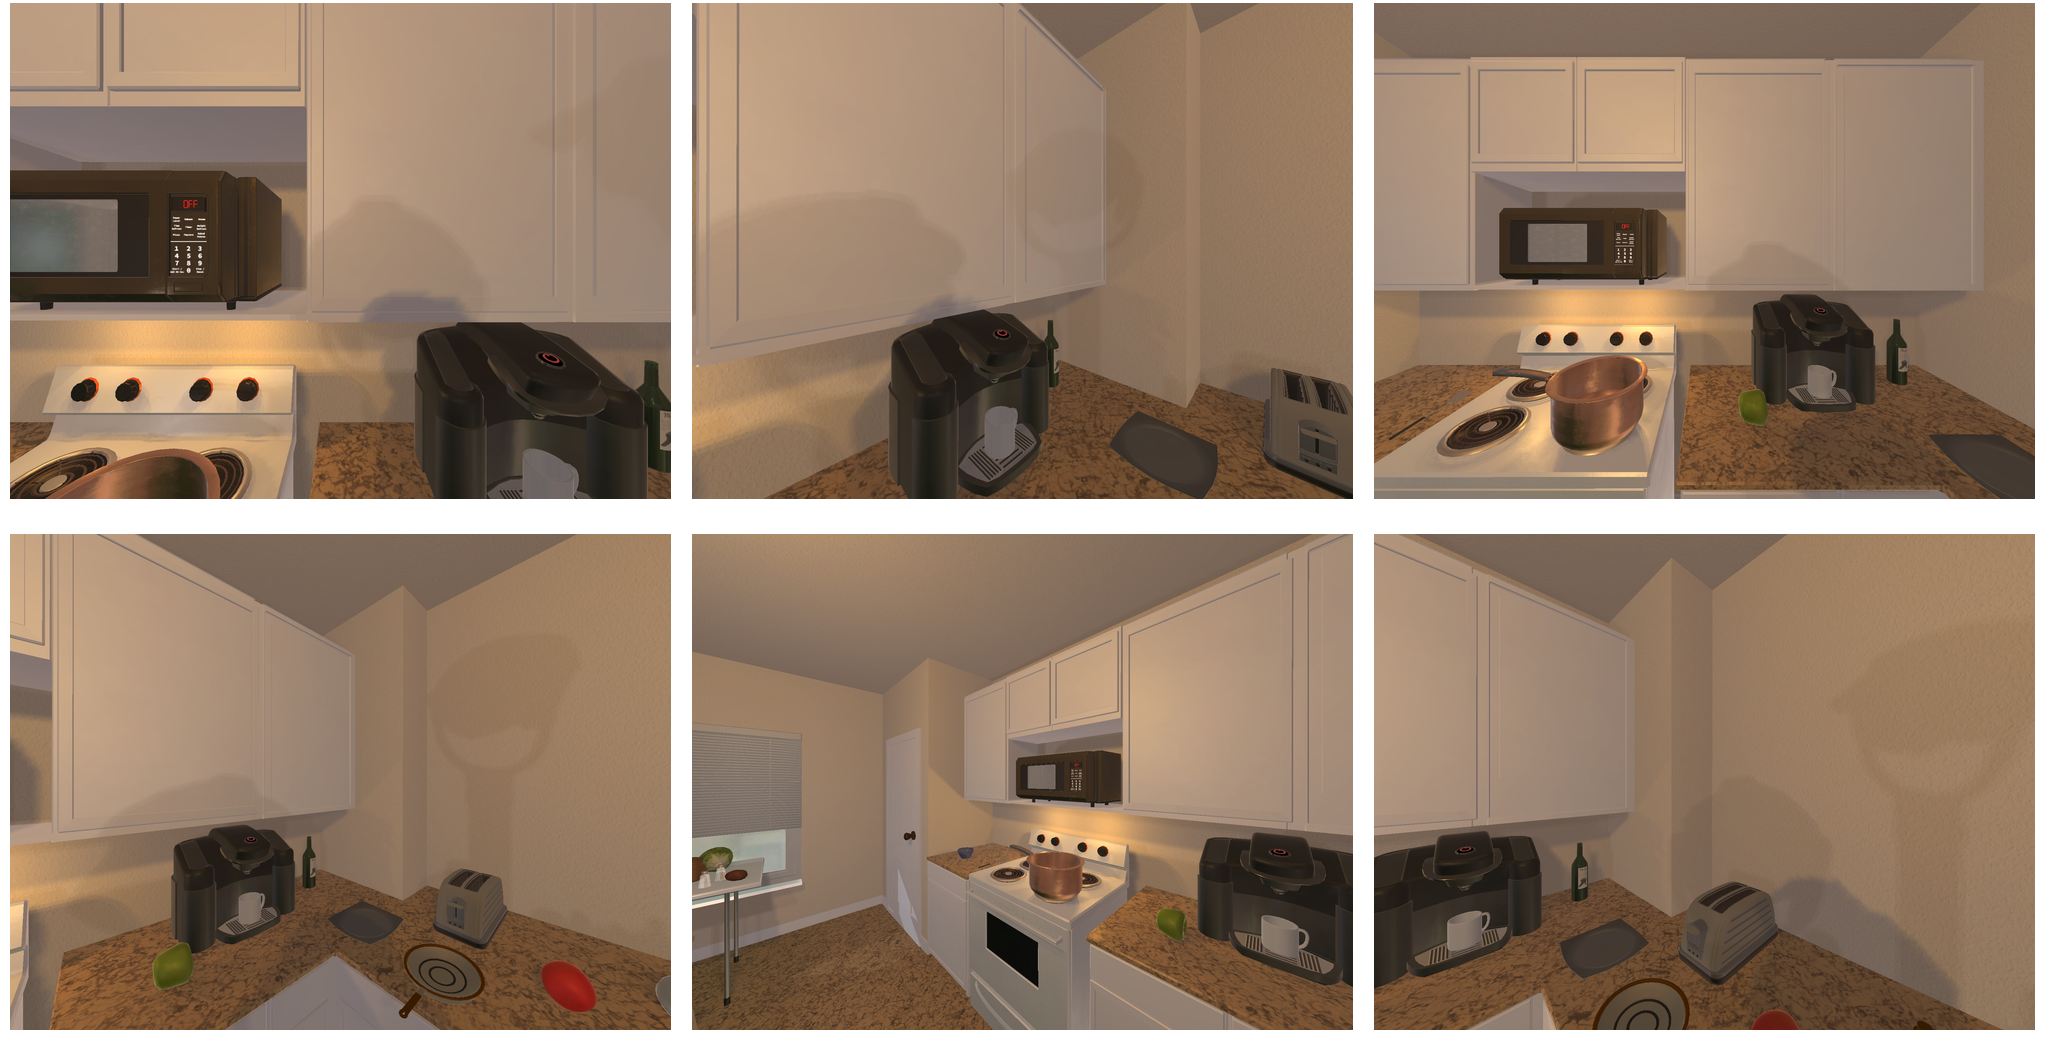Task instruction: Turn on the coffee machine.
Answer: {"task_instruction": "Turn on the coffee machine.", "nodes": ["coffee machine button / coffee machine switch", "coffee machine"], "edges": [{"functional_relationship": "activate", "object1": "coffee machine button / coffee machine switch", "object2": "coffee machine", "spatial_relations": ["higher_than", "close"], "is_touching": true}], "action_type": "press", "function_type": "device_control"}